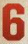
Number: 6